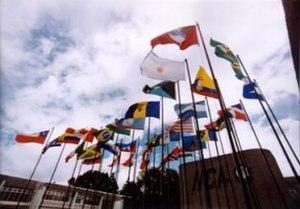
L'Institut interaméricain de coopération pour l'agriculture, ou IICA, est un organisme spécialisé du système interaméricain faisant partie de l'Organisation des États américains. Il a pour mission de stimuler, promouvoir et soutenir les efforts fournis par ses états membres et d'encourager leur coopération en vue du développement durable de l'agriculture et du bien-être des populations rurales, afin d'en faire bénéficier les peuples américains.